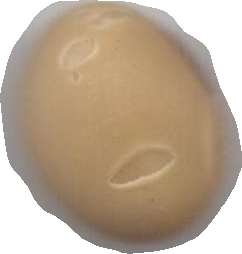
Variety: Anjasmoro